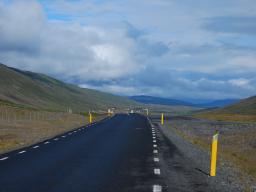
Label: Background_without_leaves